Leopold Blaustein

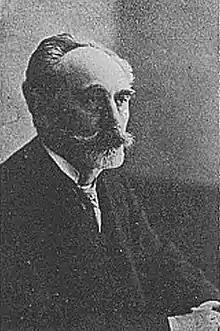
The philosophy of Roman Ingarden influenced Blaustein's theories on act and object.

Until his death, Blaustein continued to engage Ingarden over the concept of act and object, which were developed in Husserl's works (e.g. "Logical Investigations"). In this debate, he maintained that the object of representation is not a part of act itself since it accompanies it. Blaustein also introduced a revised version of Ingarden's theory of purely intentional objects by adapting it to imaginative intuition. He maintained that an imaginative object is also an intentional object due to the following factors: